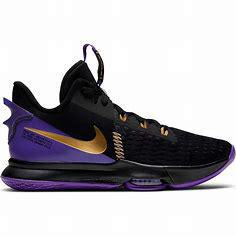
Brand: Nike
Model: Lebron Witness 5